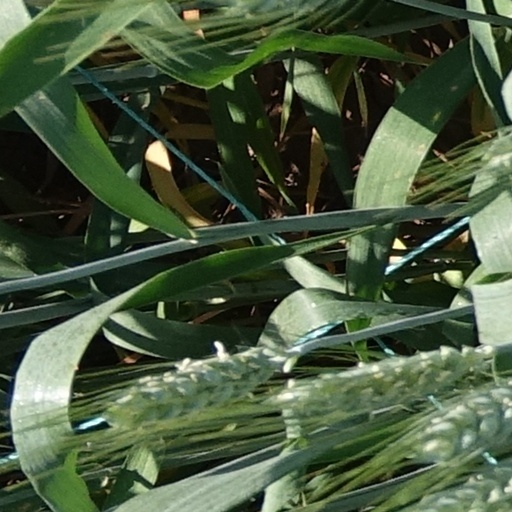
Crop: wheat